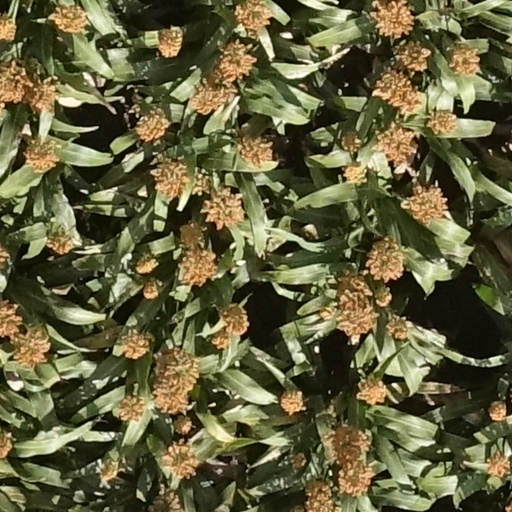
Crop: sorghum